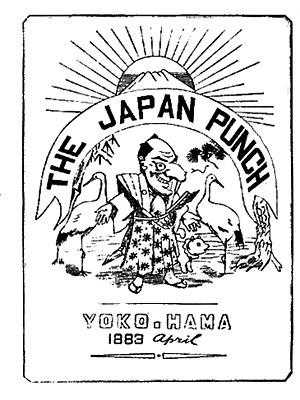
Couverture d'avril 1883 de Japan Punch
Un manga est une bande dessinée japonaise.
Charles Wirgman, 31 août 1832 - 8 février 1891, est un caricaturiste et illustrateur anglais.
L’histoire de la bande dessinée pour être générale doit au moins être décrite au regard des trois principaux pôles de la création artistique de la bande dessinée, l’Europe qui a vu sa création, les États-Unis à qui nous devons sa popularité et l’Asie qui représente aujourd’hui la plus grosse production de bandes dessinées avec le Japon et la Corée, et remettre la création de la bande dessinée dans le contexte qui l'a vue naître.